Heaven's Gate (video game)

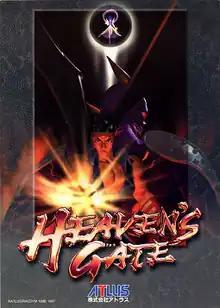
Japanese arcade flyer of "Heaven's Gate".

is a 1996 3D fighting arcade game developed by Racdym and published by Atlus. It is both Atlus and Racdym's first attempt in the 3D fighting game market. While in development, the game was known as ""Ultimate Domain"", and was intended to run on the Sega Model 2 hardware.